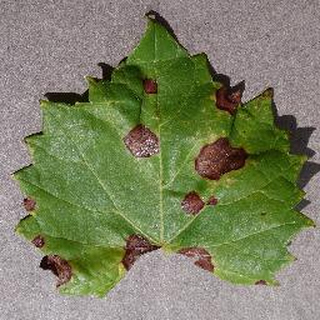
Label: grape_black_rot